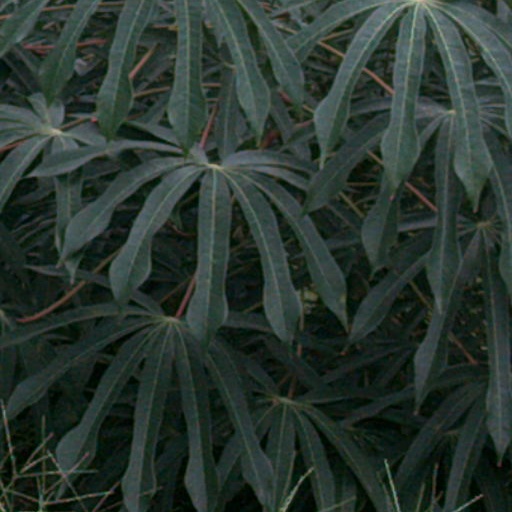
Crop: cassava